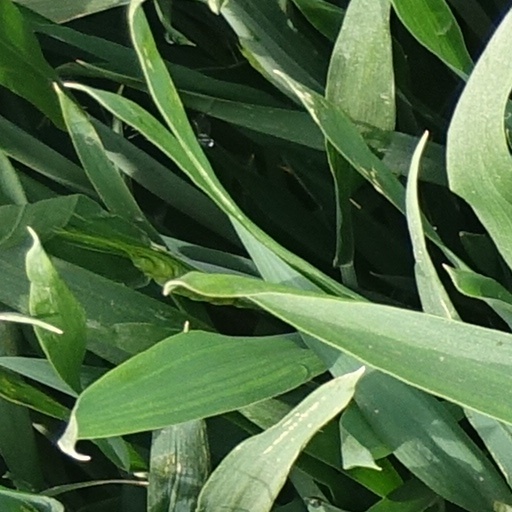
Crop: wheat